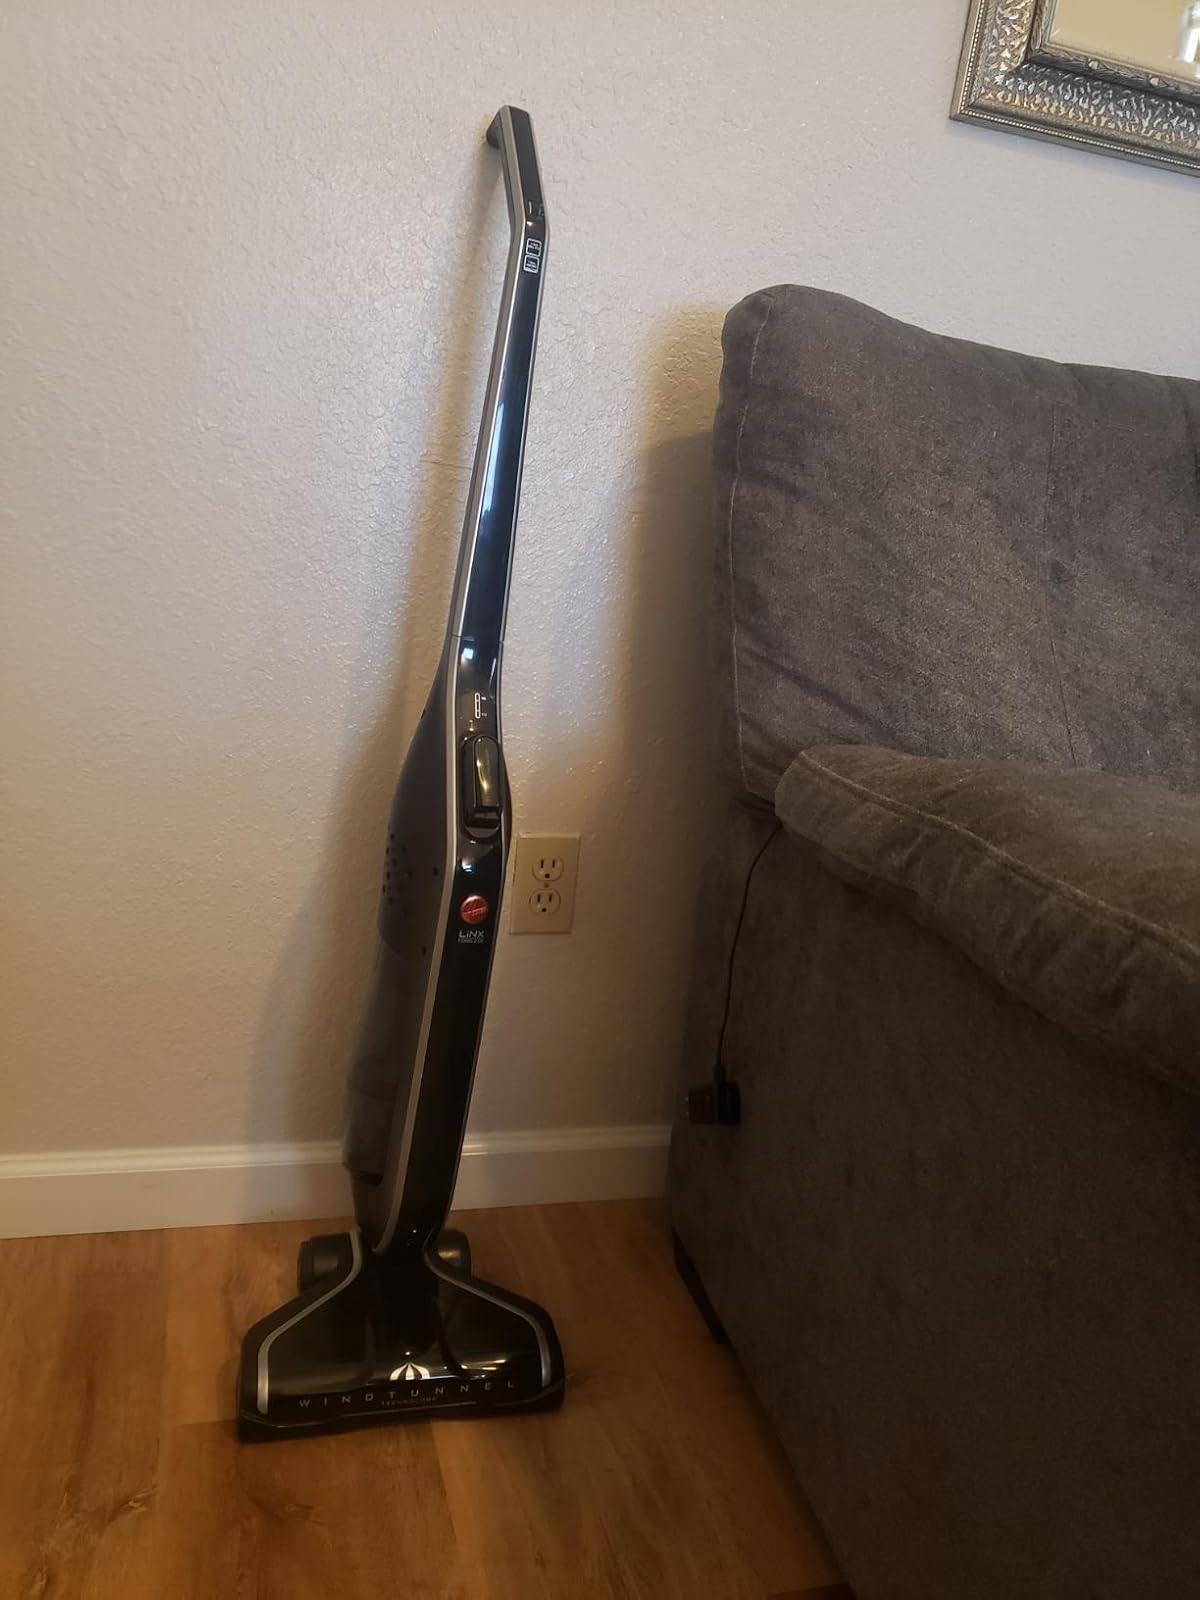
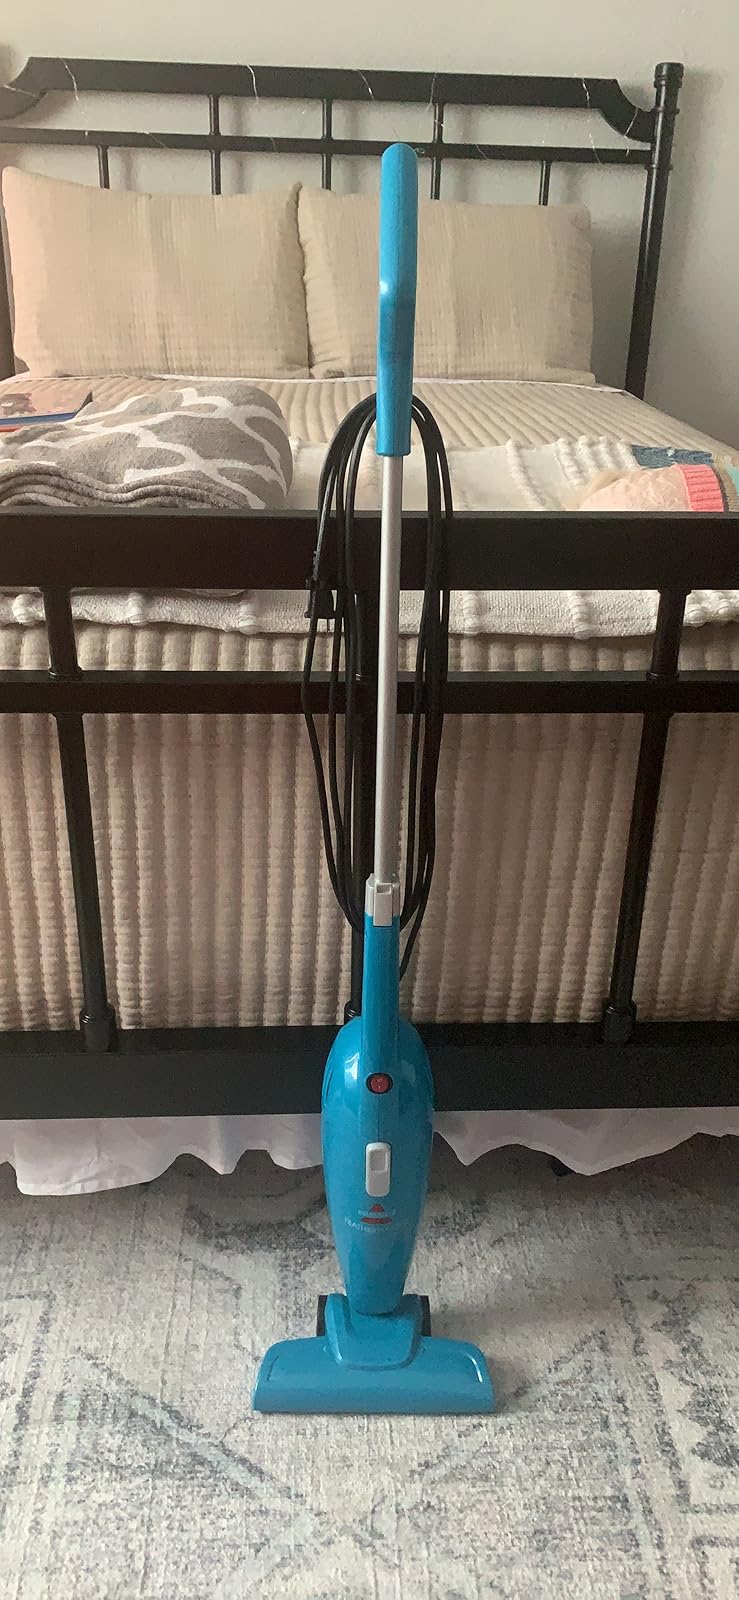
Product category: items_vacuum
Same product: no